Describe the emotion expressed in this image:  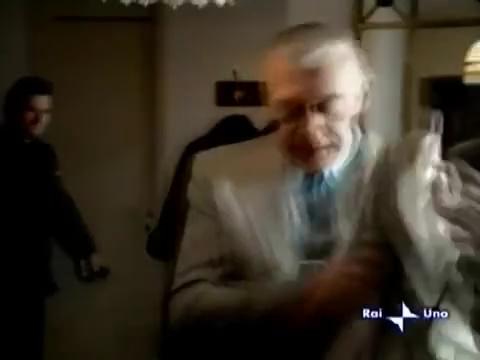
This person displays Suffering, valence and arousal with high intensity.